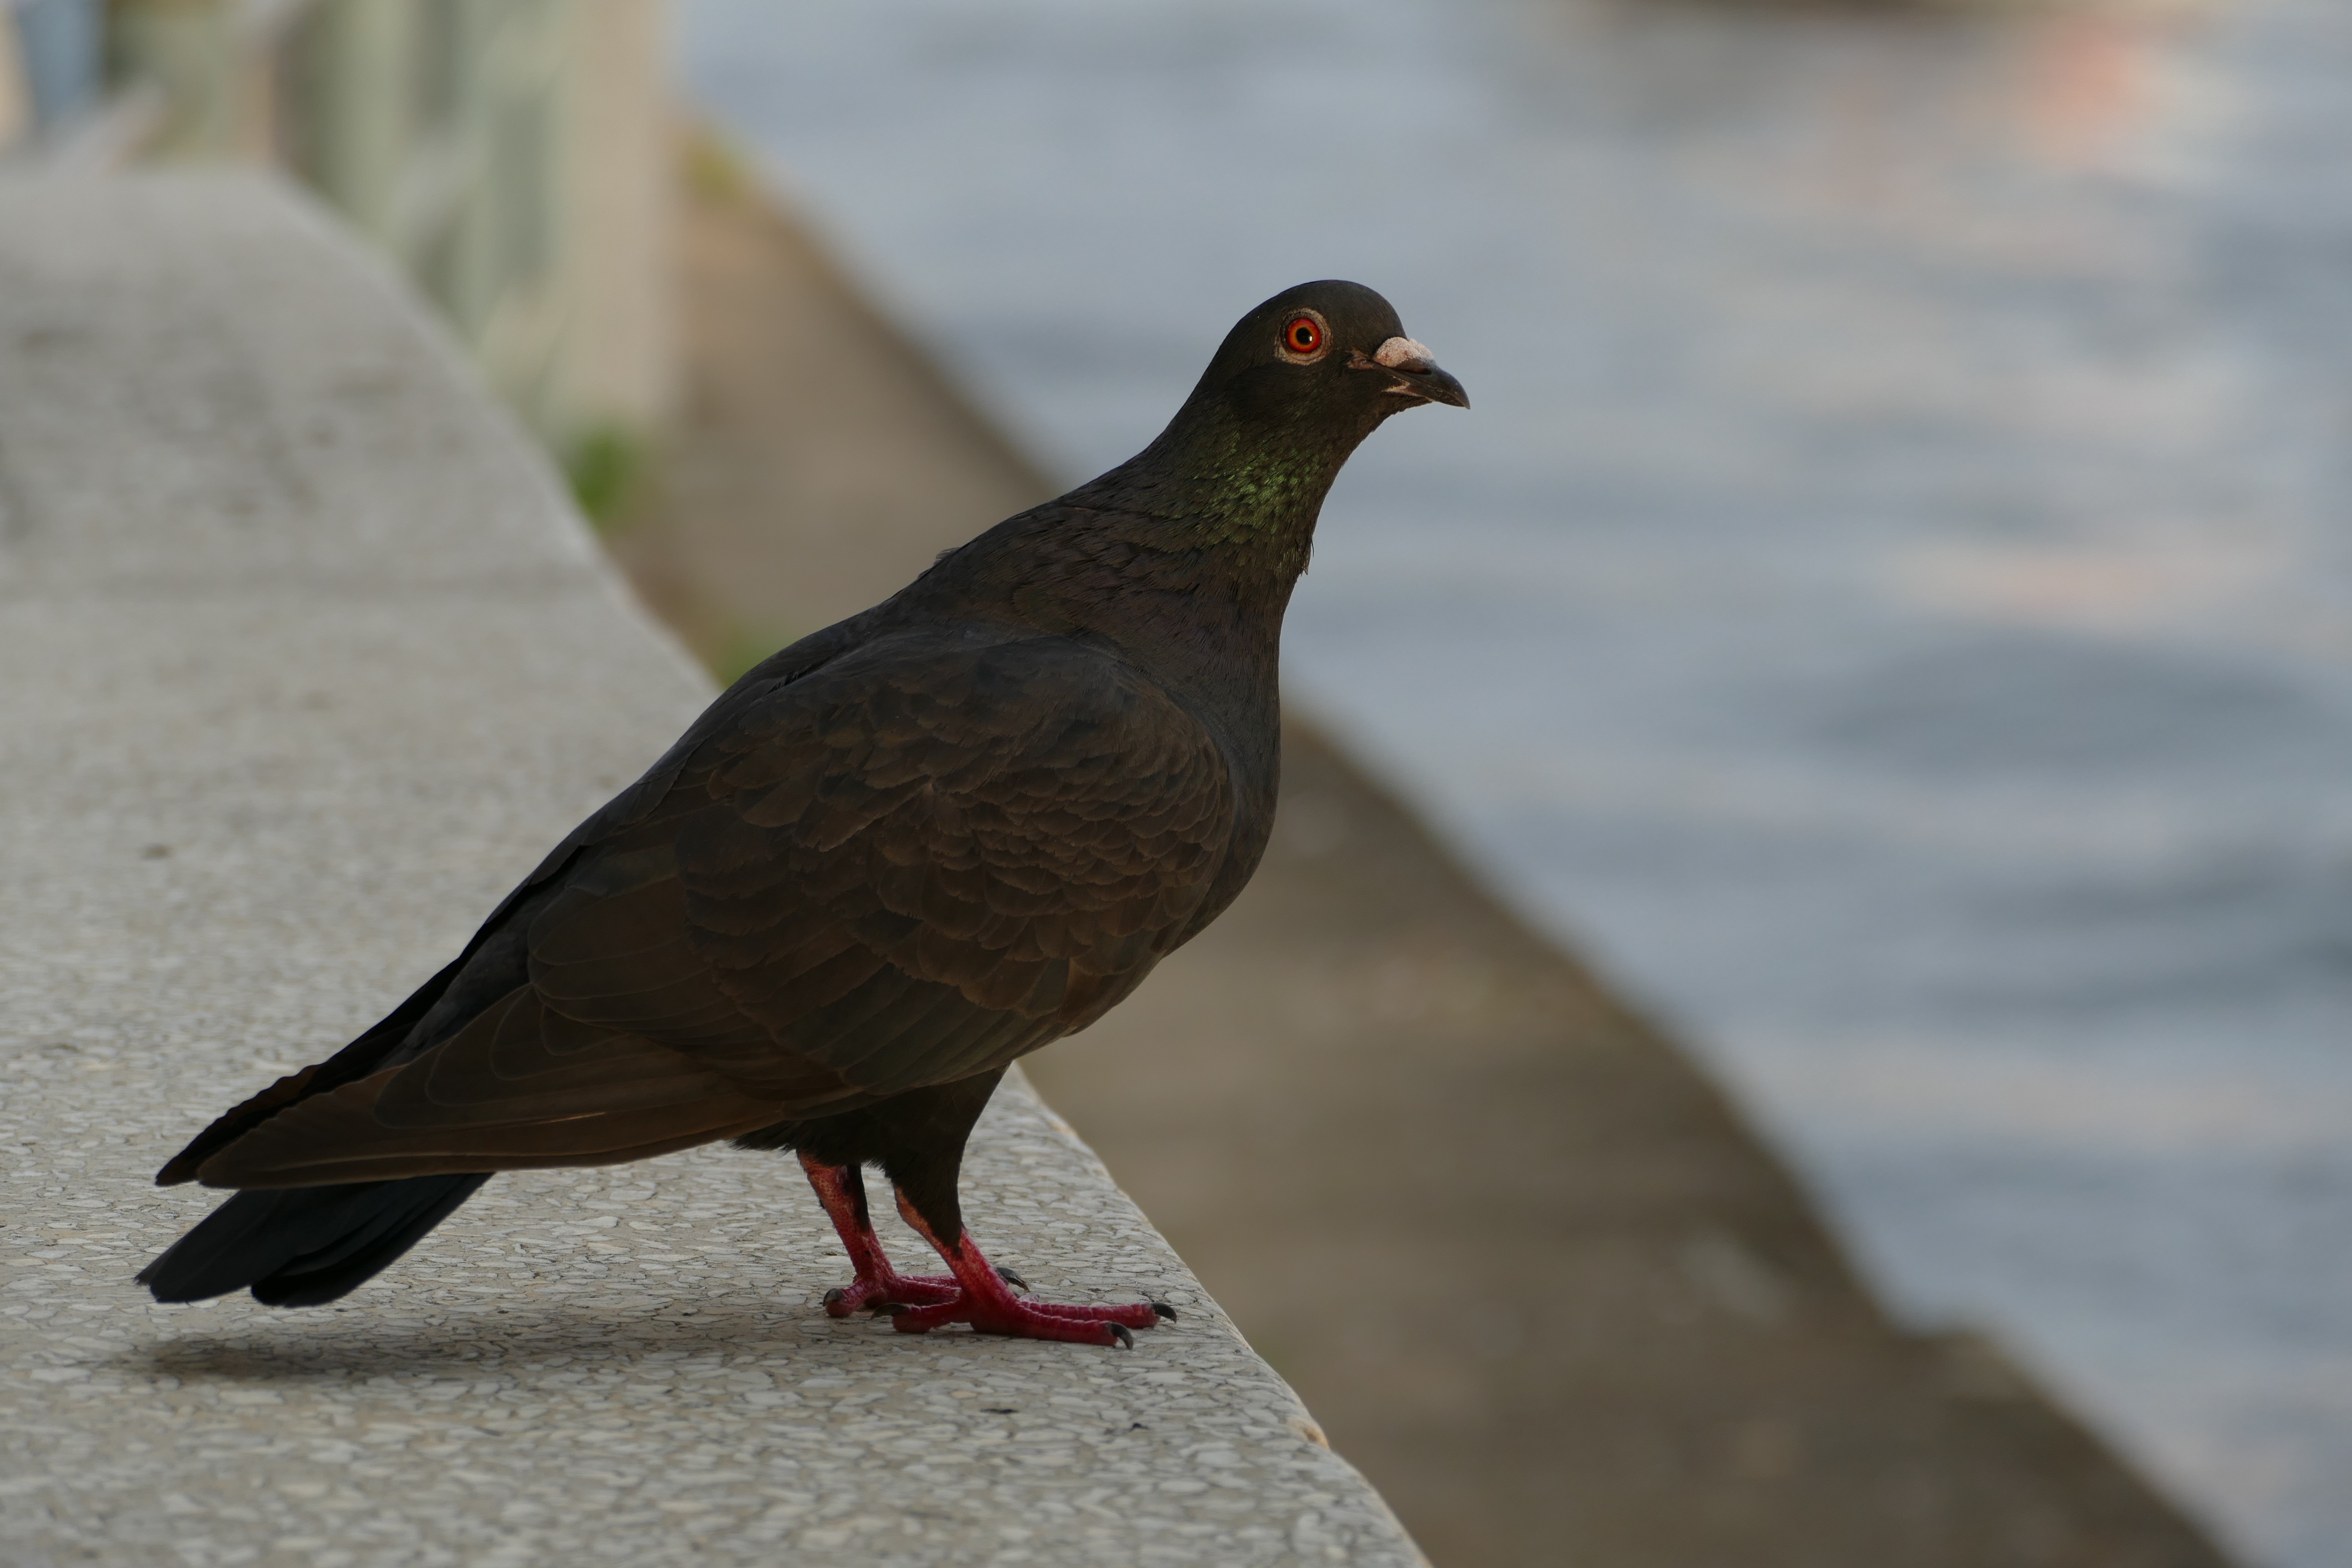
nature, bird, wildlife, beak, fauna, dove, vertebrate, wild birds, pigeons and doves, stock dove